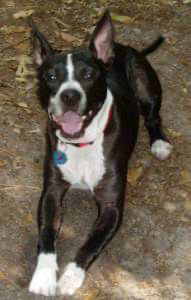
Animal: dog
Breed: american pit bull terrier